Ghulam Qadir Ganipuri

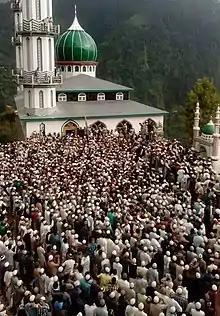
Around 60,000 people attended the funeral of Alhaj Ghulam Qadir Ganipuri in Akhyarpur Bhatyas on 24 July 2015.

Ganipuri died on 24 July 2015, after a prolonged illness. Seminars and other literary programs are held in his memory on the anniversary of his death.